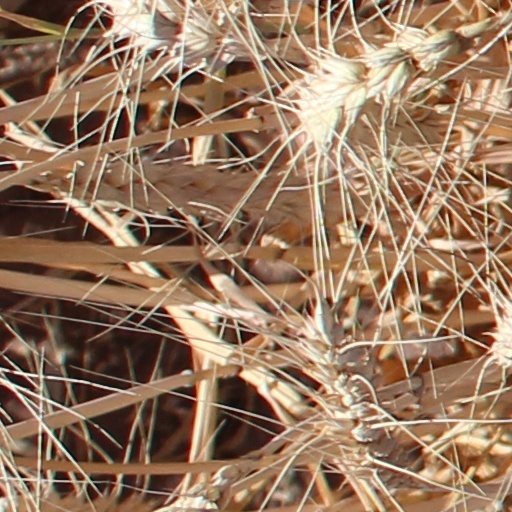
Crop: wheat